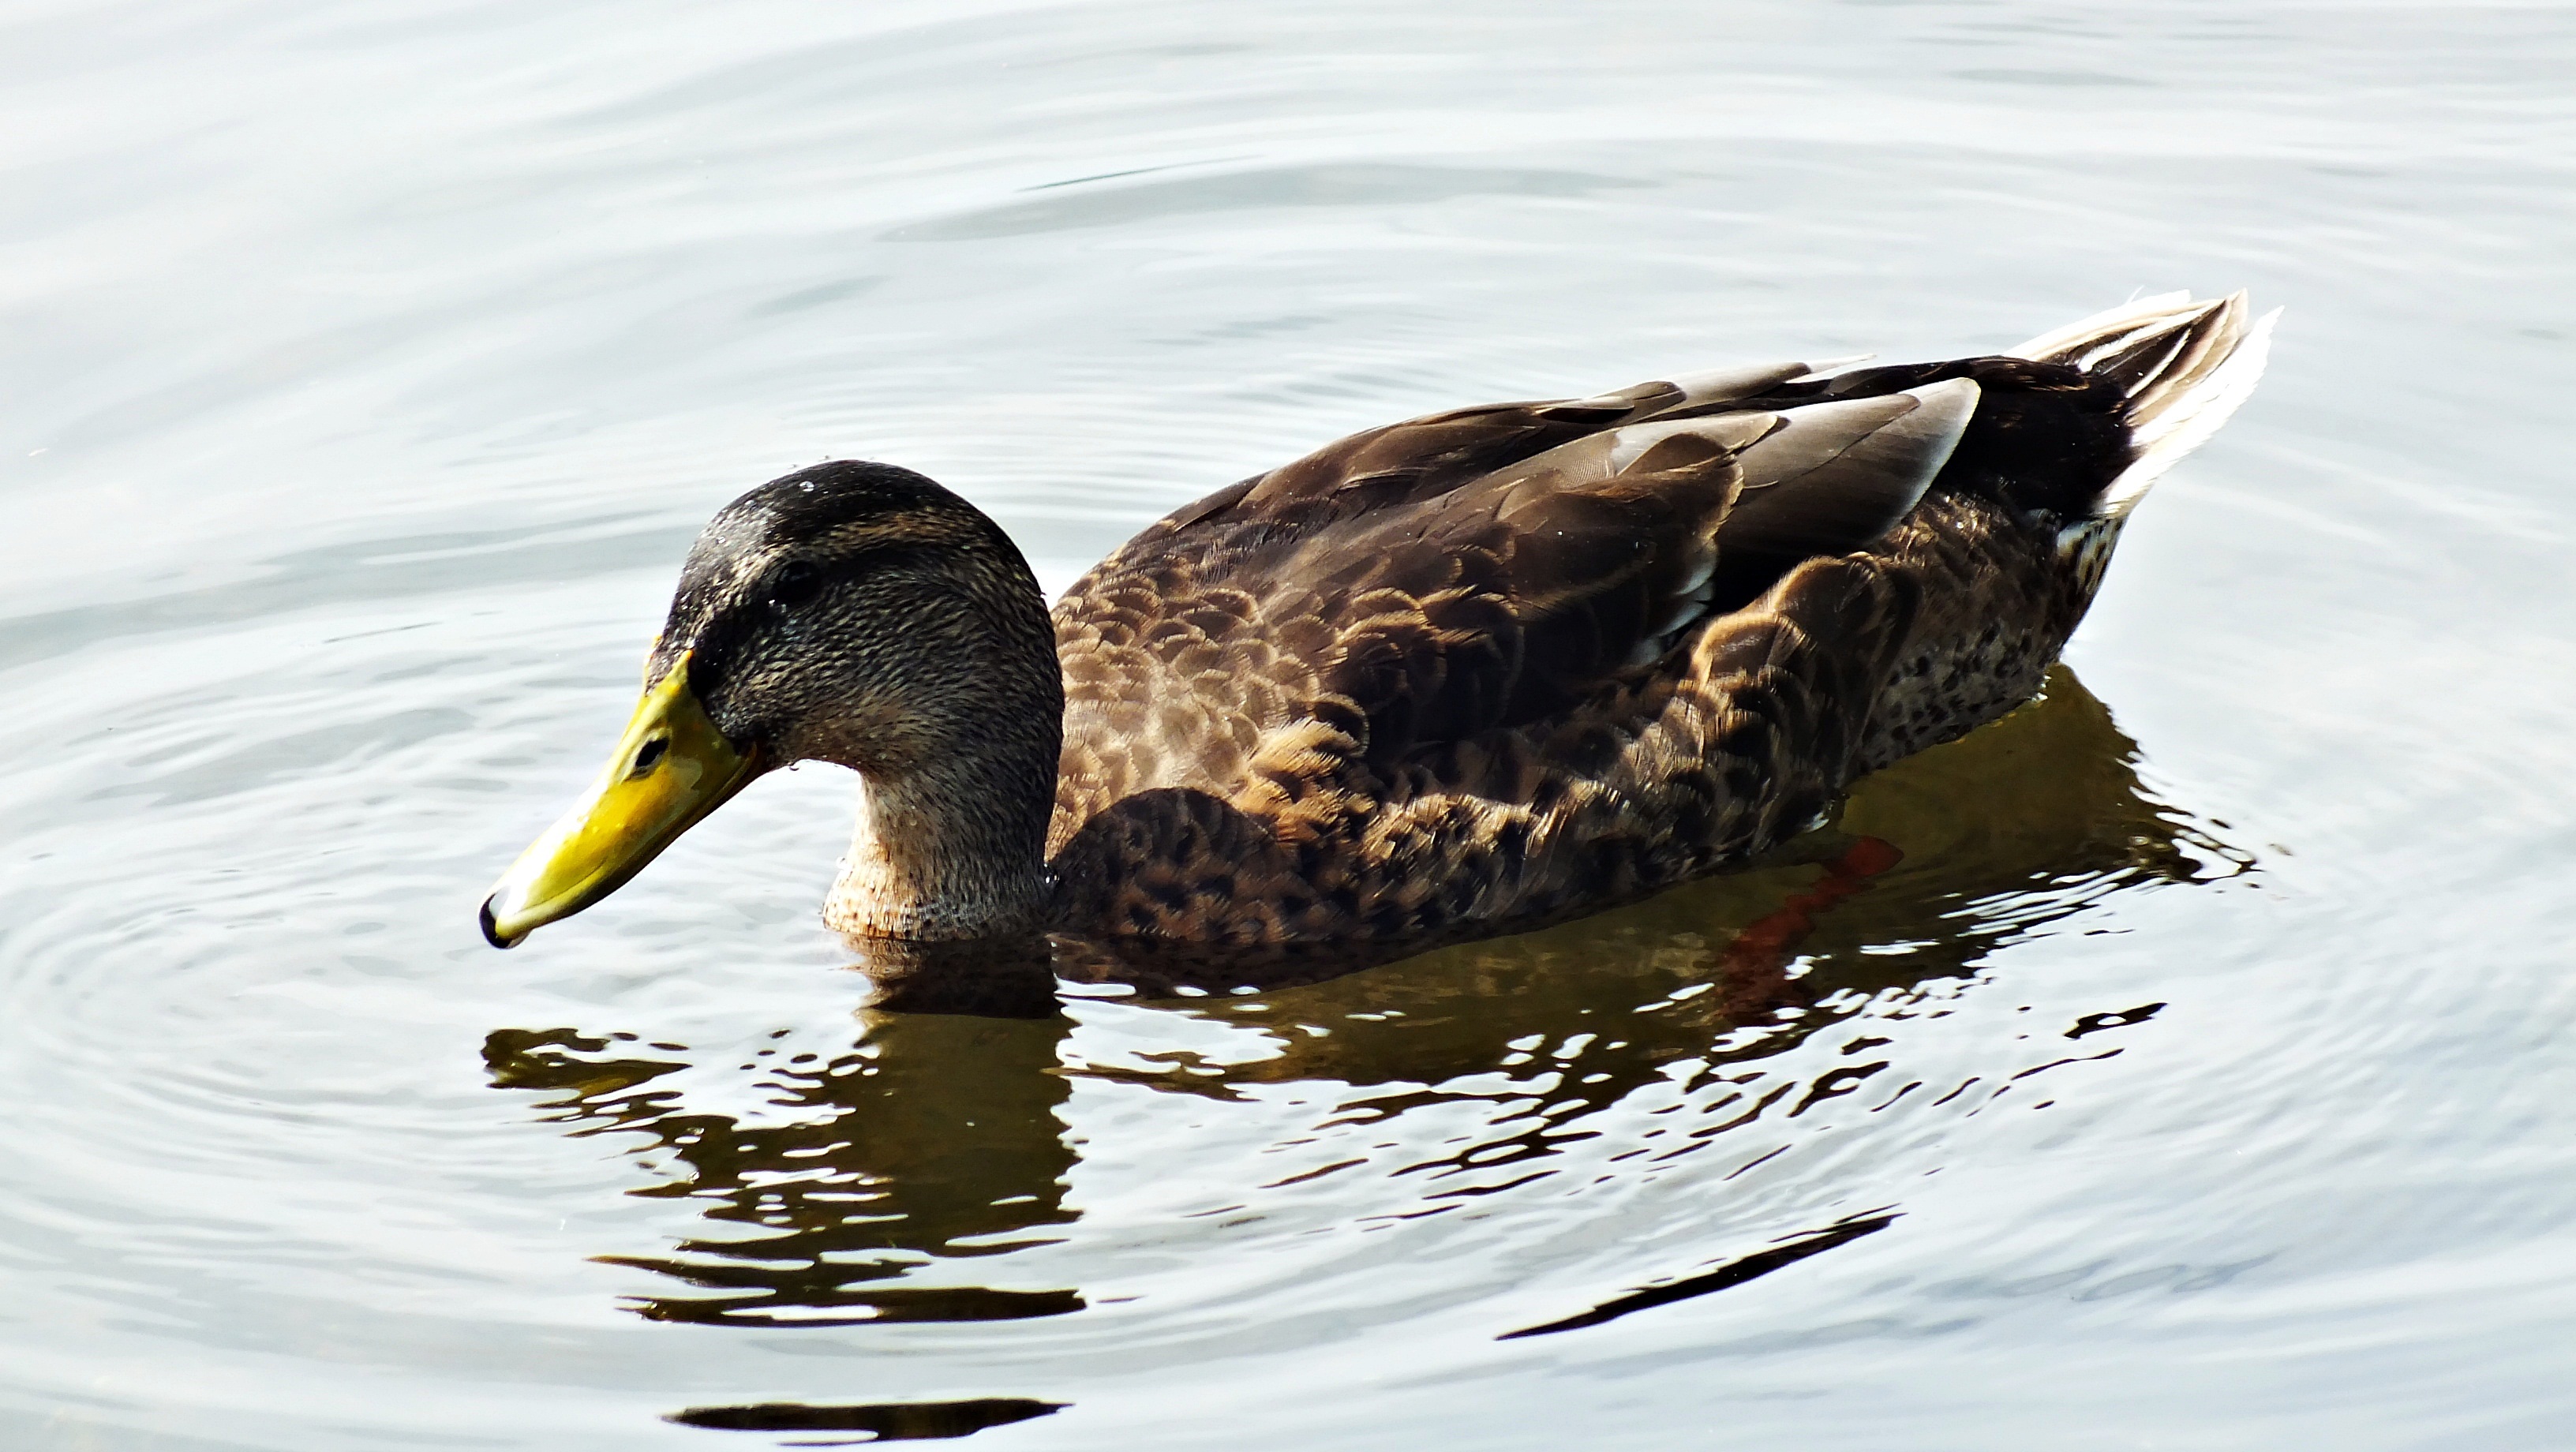
water, nature, grass, bird, wing, lake, summer, pond, wildlife, foliage, brook, green, beak, fish, fauna, blue sky, egypt, clouds, duck, vegetation, goose, vertebrate, waterfowl, water bird, mallard, mergus, mosses, ducks geese and swans, seaduck